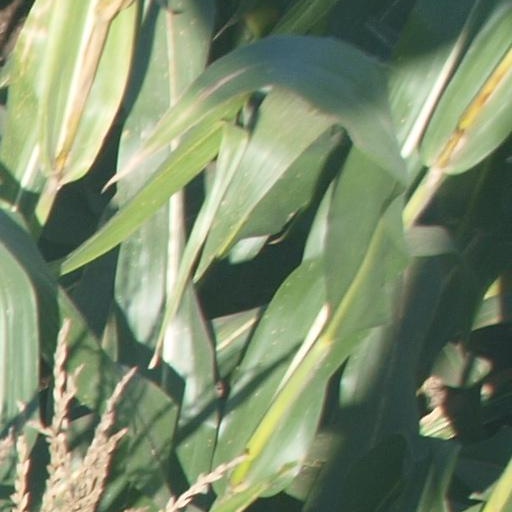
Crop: maize; corn